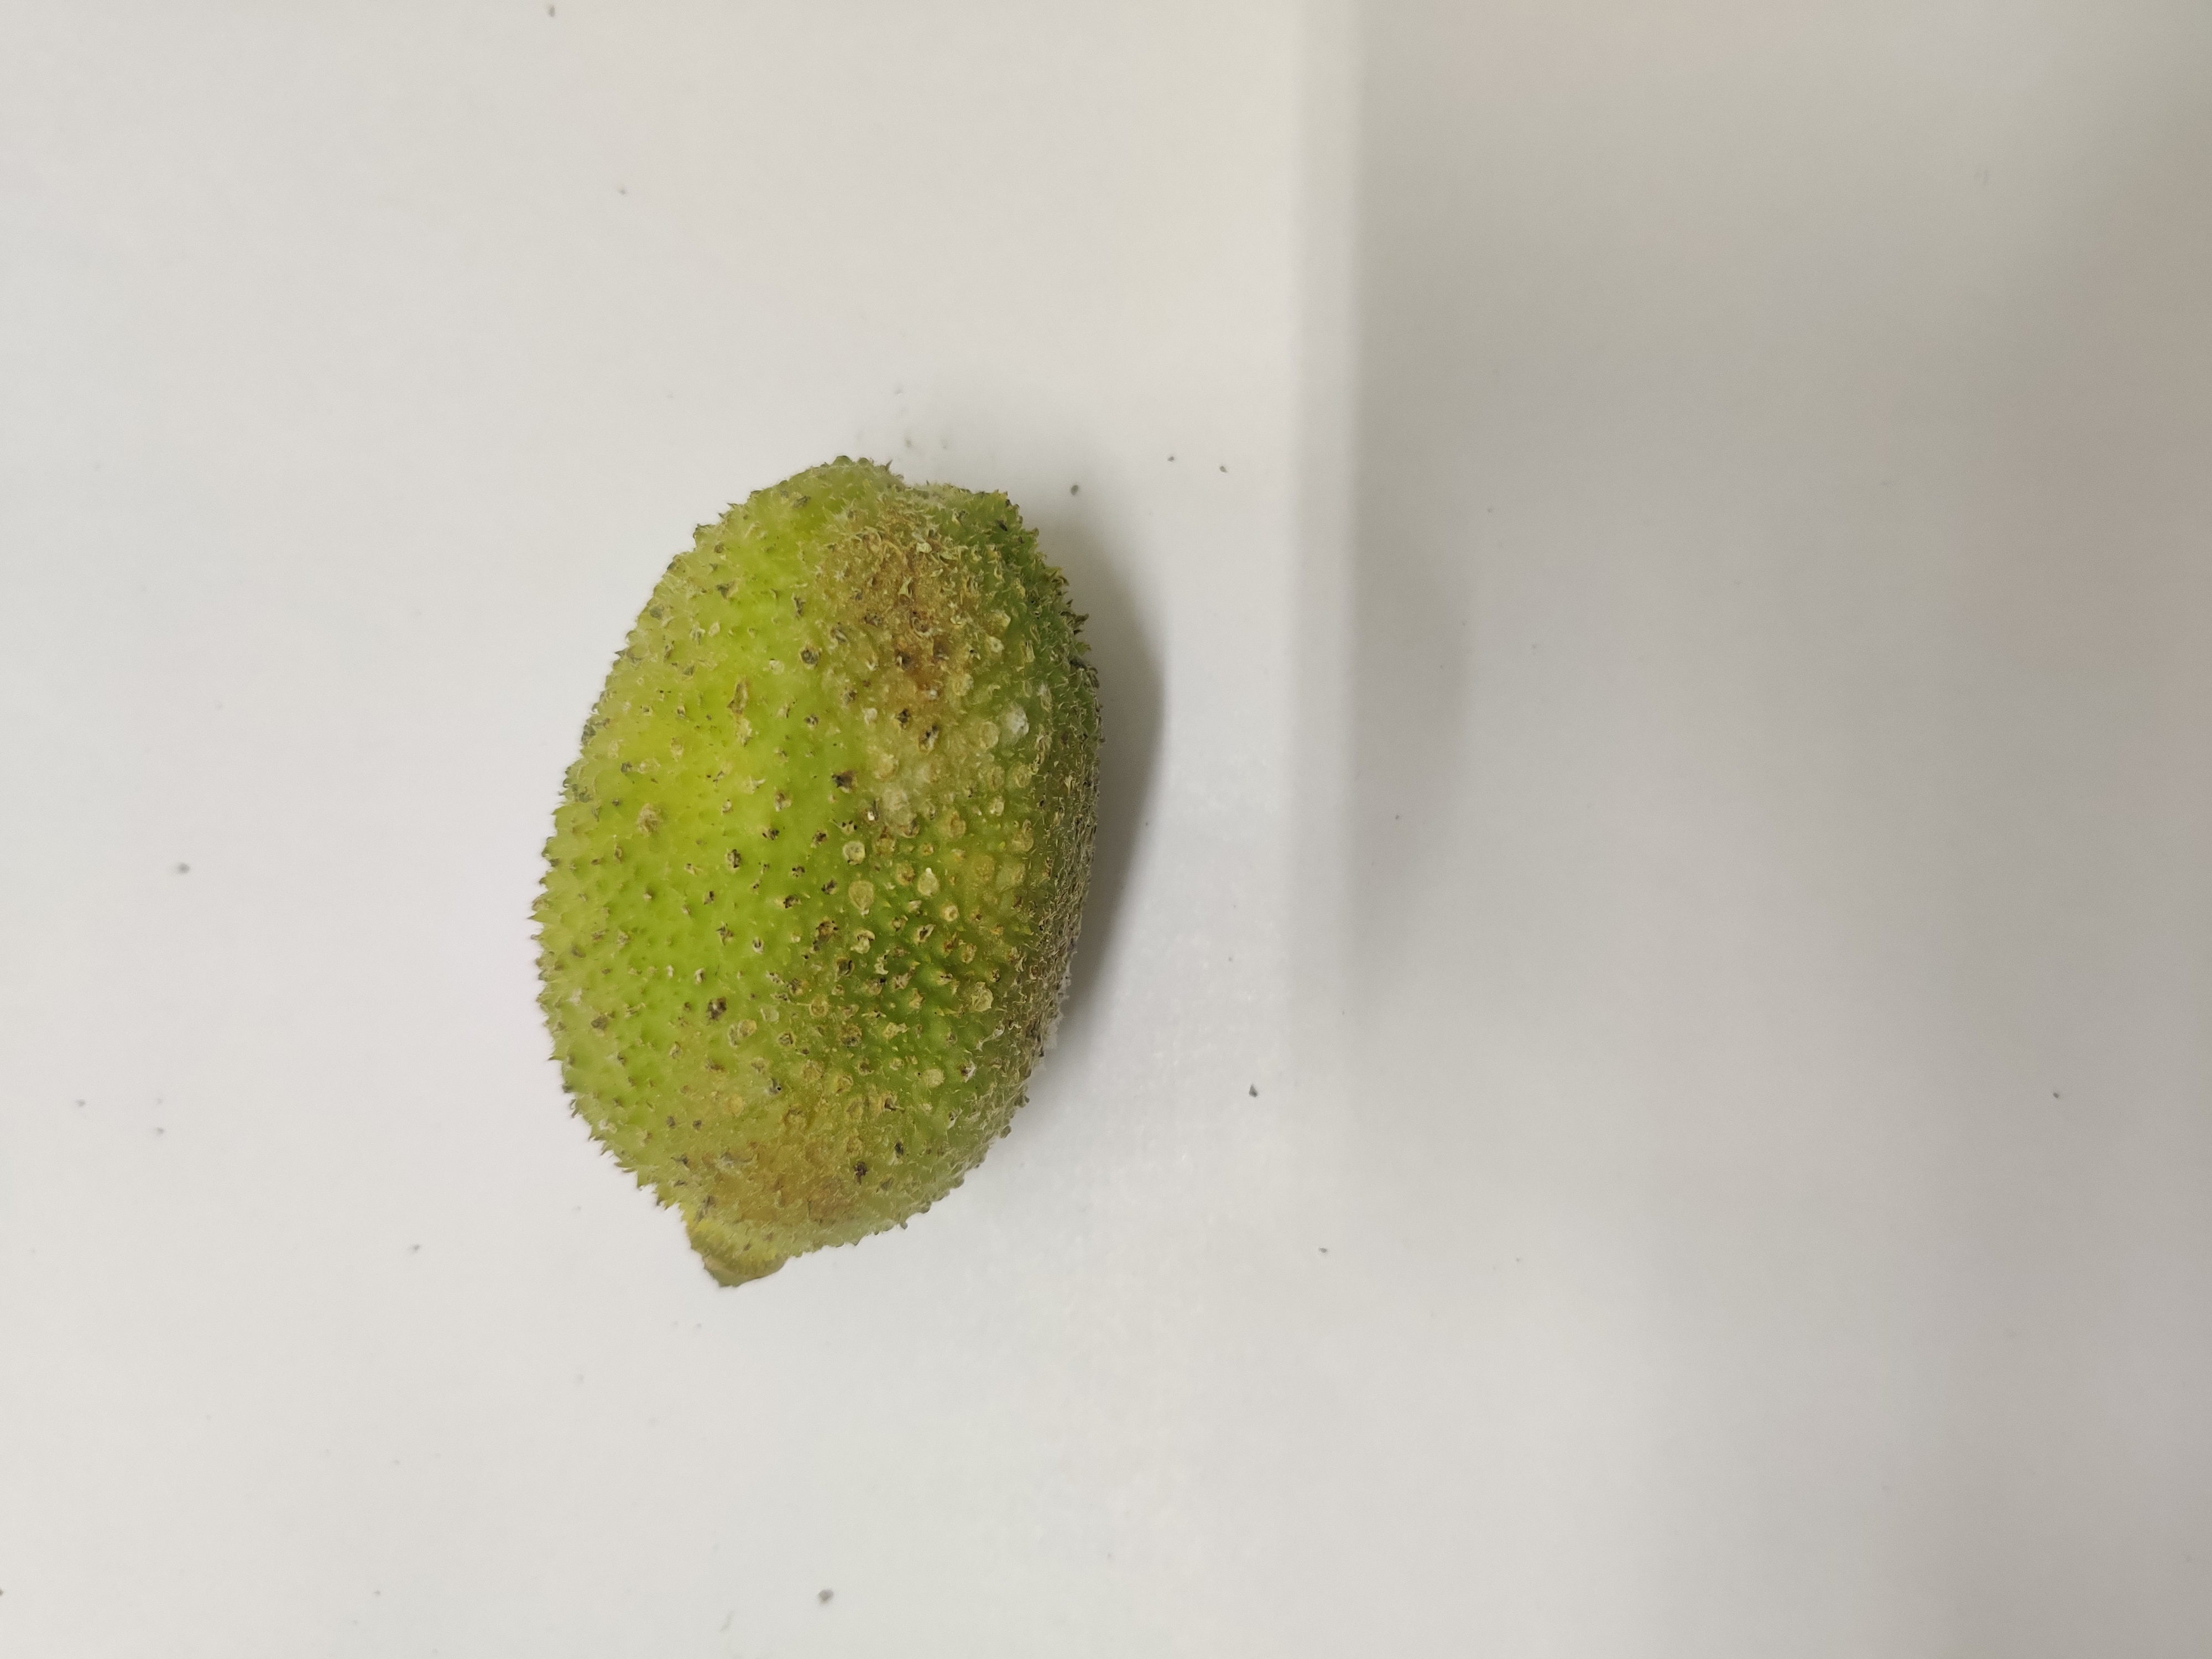
Crop: Spiny Gourd
Condition: Severely Damaged